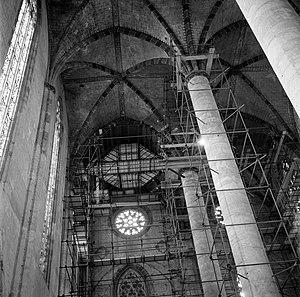
Eglise des Jacobins. Le 27 Avril 1964. Vue de l'intérieur en restauration de l'église des Jacobins.
Le Couvent des Jacobins de Toulouse, situé dans le centre de la ville, à mi-chemin entre le Capitole et la Garonne, juste en face du lycée Pierre-de-Fermat, est constitué d'une église dite « église des Jacobins », d'un cloître, d'une salle capitulaire, d'un réfectoire et d'une chapelle, la chapelle Saint-Antonin. Il est parfois appelé « ensemble conventuel des Jacobins », appellation qui est aujourd'hui abandonnée. Il a été construit par l'ordre des frères prêcheurs, un ordre mendiant dont le premier couvent de la branche masculine a été fondé en 1215 à Toulouse par Dominique de Guzmán, futur saint Dominique, afin de promouvoir la prédication de l'Évangile et lutter contre l'hérésie cathare. Ces bâtiments entièrement faits de brique sont considérés comme des joyaux de l'art gothique languedocien en matière de construction monastique des XIIIᵉ siècle et XIVᵉ siècle.